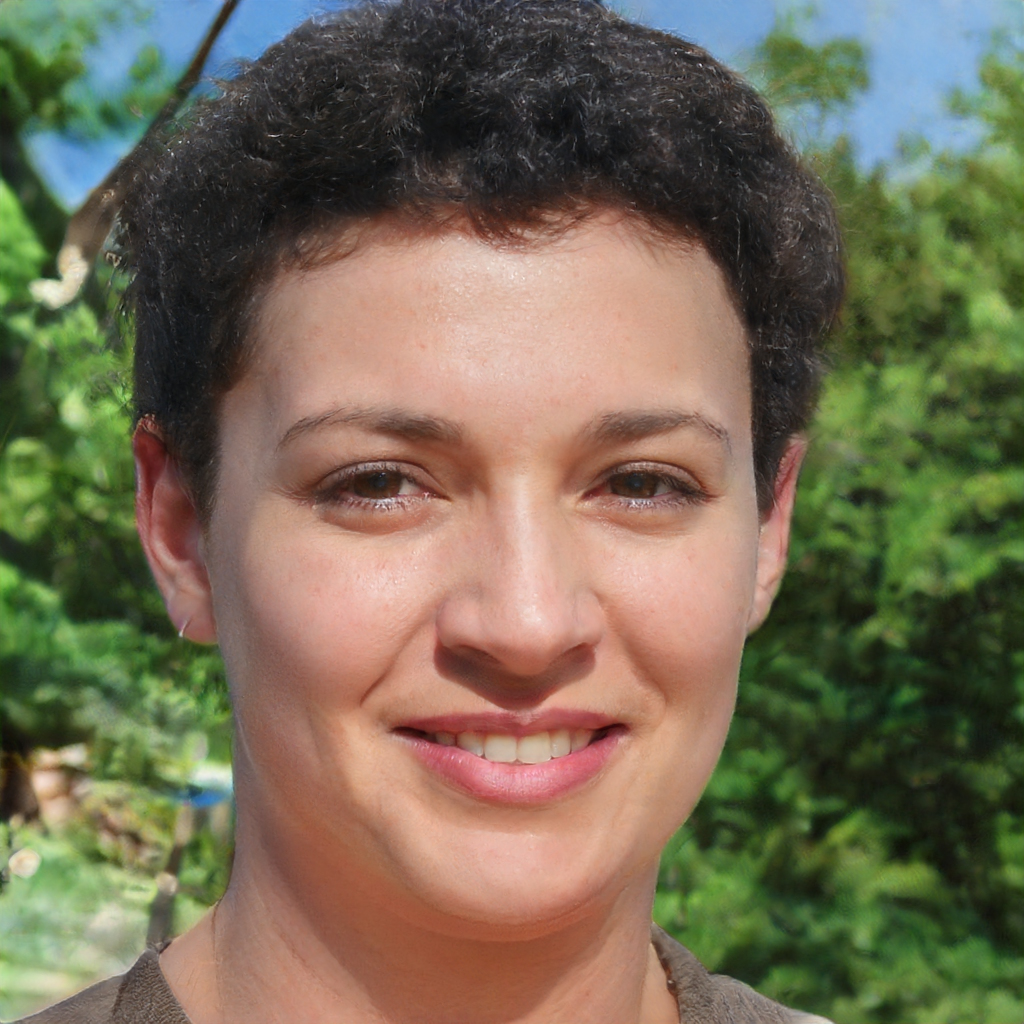
Gender: Female